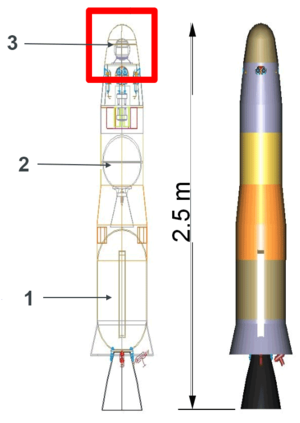
Mission Mars sample return
Une mission de retour d'échantillons martiens est une mission spatiale qui a pour objectif la collecte d'échantillons de sol martien et leur retour sur Terre à des fins d'analyse. Ce type de mission est classée en tête des priorités de l'exploration du Système solaire par les scientifiques depuis une trentaine d'années. Seuls des échantillons du sol de Mars, soigneusement sélectionnés sur place pour leur intérêt potentiels tout en disposant du contexte géologique, permettront une fois ramenés sur Terre d'effectuer des analyses poussées grâce aux équipements lourds qui n'existent que sur notre planète et ainsi de fournir des informations permettant de retracer l'histoire de Mars et de déterminer si la vie a existé et sous quelle forme. Mais ce type de mission peine à se concrétiser du fait de son coût, des défis techniques qu'il soulève et des risques d'échec élevés. Plusieurs scénarios font l'objet d'études plus ou moins poussées à partir des années 1980 mais aucune parvient à déboucher sur une réalisation.